History of the Canadian Army

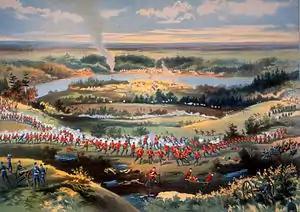
Made up of Permanent and Non-Permanent Active Militia members, the North-West Field Force was sent by the Canadian government to quell the North-West Rebellion.

The primary action that the newly formed militia saw was from the Fenians, a group of Irish radicals who made several attempts in the late 19th century to invade some parts of southern Canada from the United States. The period of the Fenian raids in the 1860s and early 1870s was the peak of the efficiency of the Canadian militia. In 1866, at the Battle of Ridgeway the Fenians defeated the Canada West militia owing to the inexperience of the militiamen, but in 1870 the Quebec militia drove back the Fenians at Trout River and Eccles Hill with little trouble. In 1869, Canada purchased for $1.5 million the vast proprietary colony of Rupert's Land run by the Hudson's Bay Company that comprised all of northern Quebec, northern Ontario, Manitoba, Saskatchewan, Alberta, the Yukon, the Northwest Territories, and Nunavut. The 10,000 people, many of them Métis in the Red River Colony in what is now southern Manitoba, were not consulted about the sale, and under the leadership of Louis Riel rebelled, setting up a provisional government to negotiate their admission to Confederation. Donald Smith of the Hudson's Bay Company had been appointed to negotiate with Riel by Ottawa and arranged a settlement under which Canada would create a new province called Manitoba in exchange for the Métis laying down their arms. However, the execution of Thomas Scott, an Orangeman from Ontario, by the Métis, created much fury in Ontario, a province where the Loyal Orange Order was a major political force. To placate voters in Ontario, an expedition was sent to down the Red River Rebellion. In 1870, an Anglo-Canadian force consisting of the 400 men from British King's Royal Rifle Corps with the rest being Ontario militiamen, consisting of 1,044 men in total under the command of General Garnet Wolseley made a gruelling march across northern Ontario to the Red River colony. Riel fled and the rebellion ended without any fighting, and the terms already agreed upon between Smith and Riel were implemented with Manitoba becoming the 5th province